Sphaerichthys vaillanti

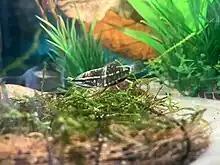

This species is rarely seen in the aquarium trade, and is usually stocked from specialist breeders or in smaller local fish stores.